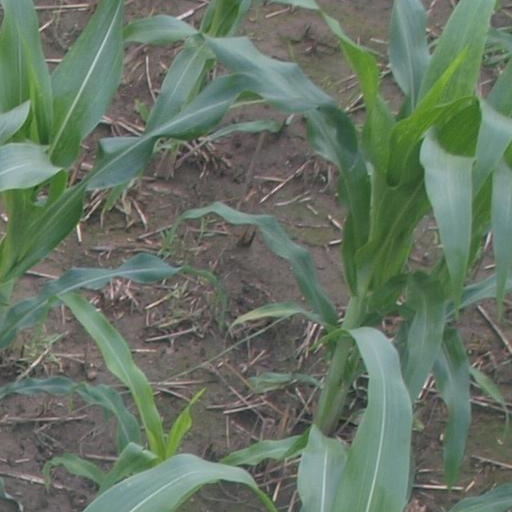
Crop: maize; corn